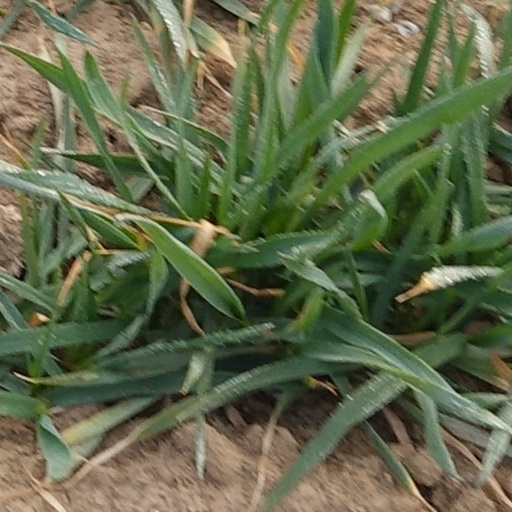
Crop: wheat